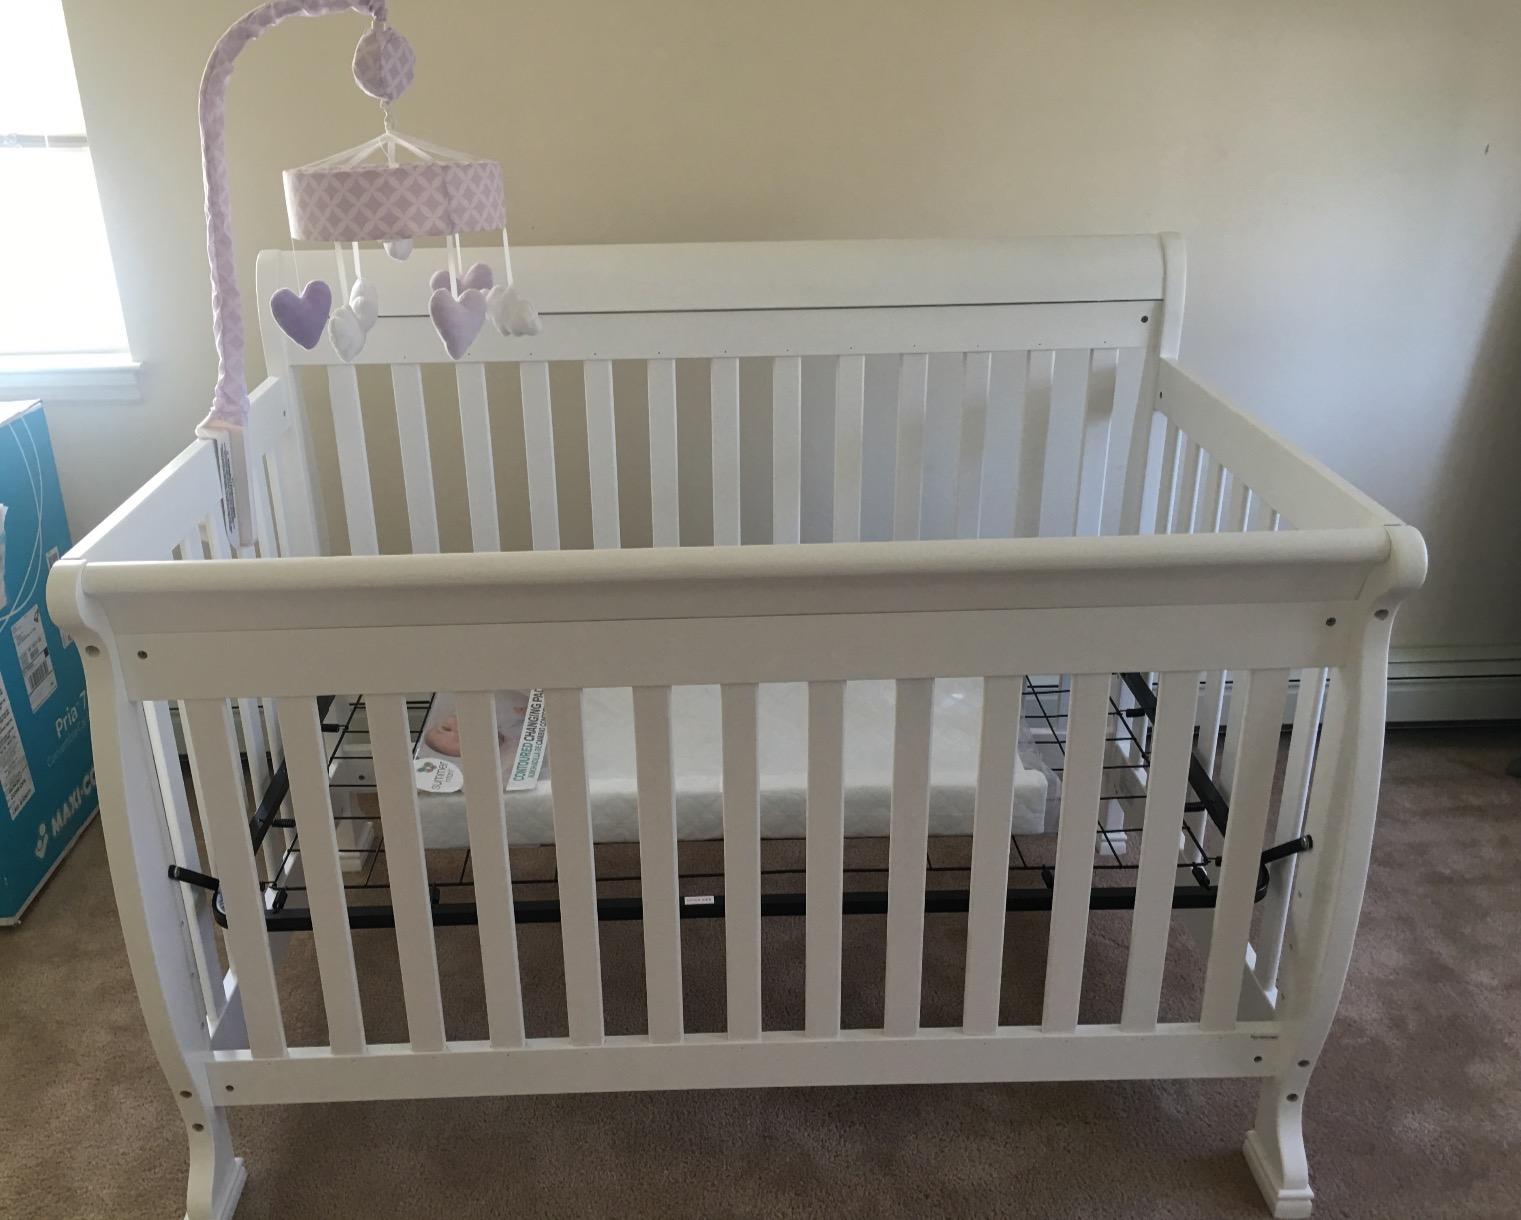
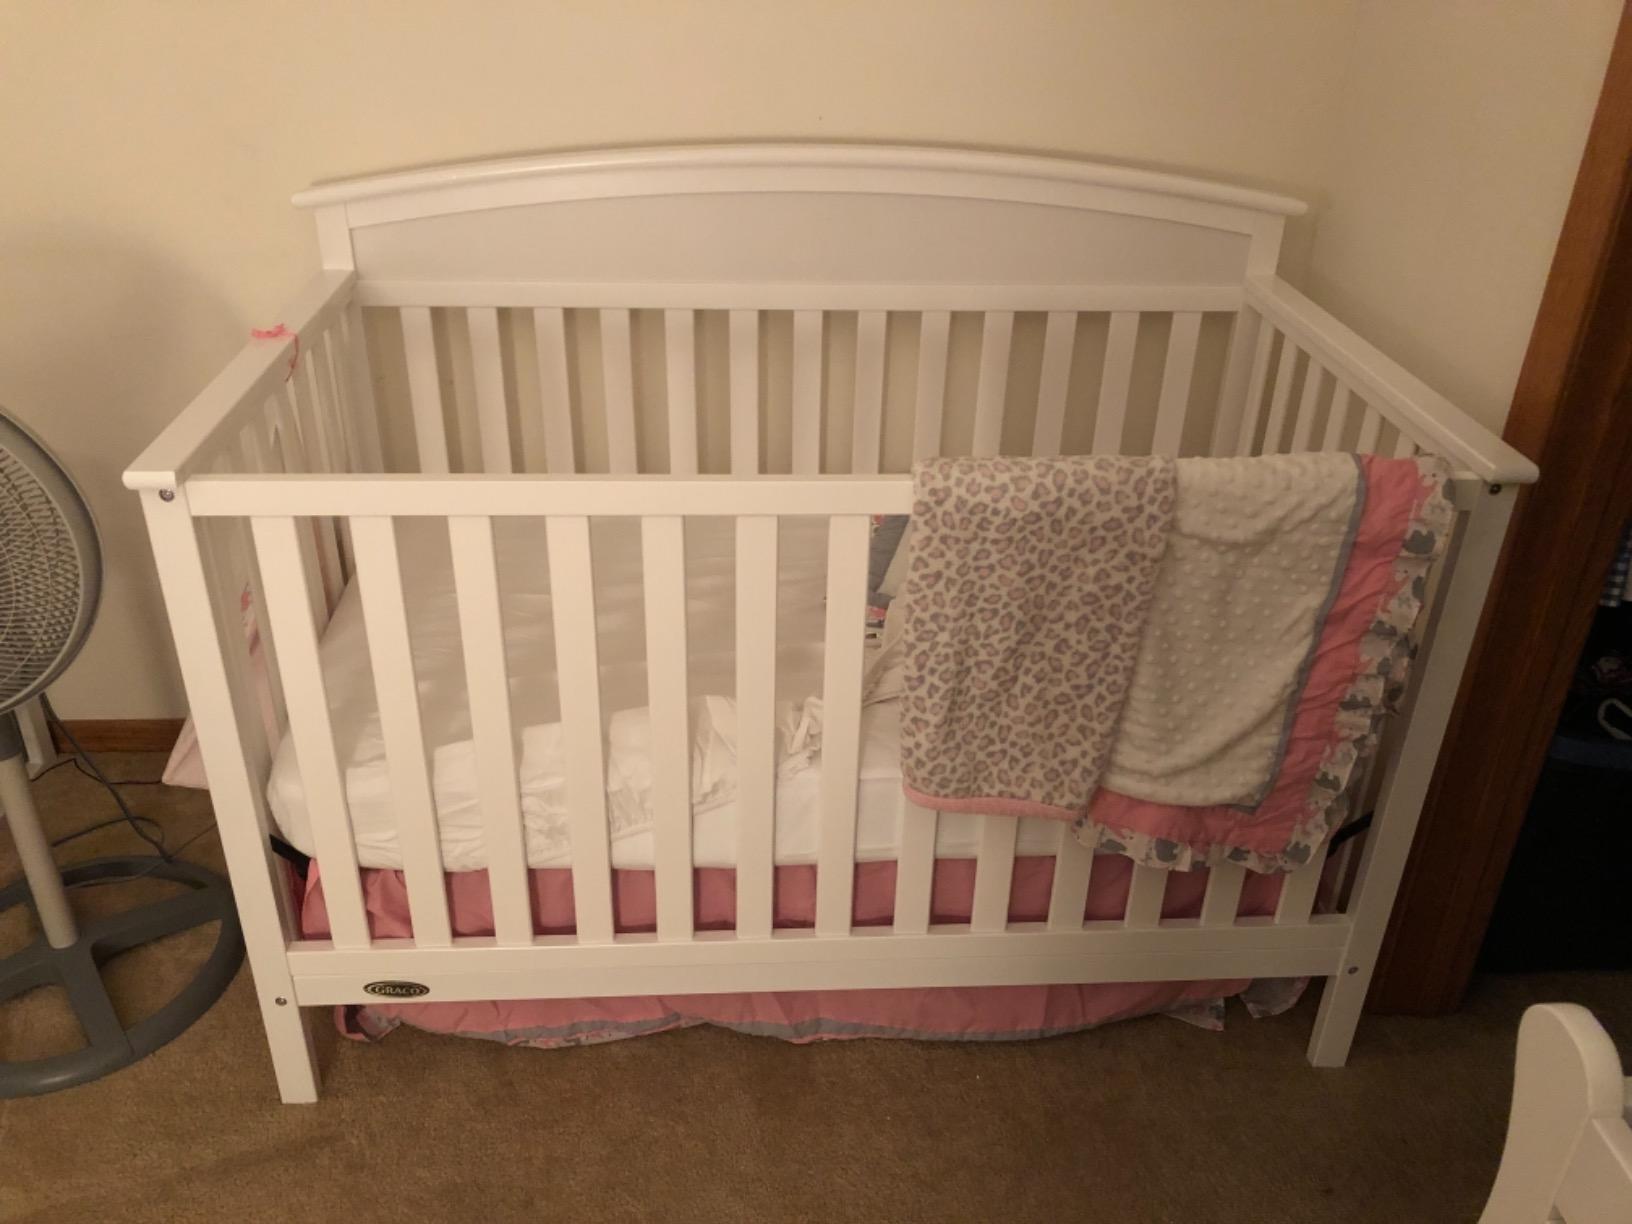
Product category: products_crib
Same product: no